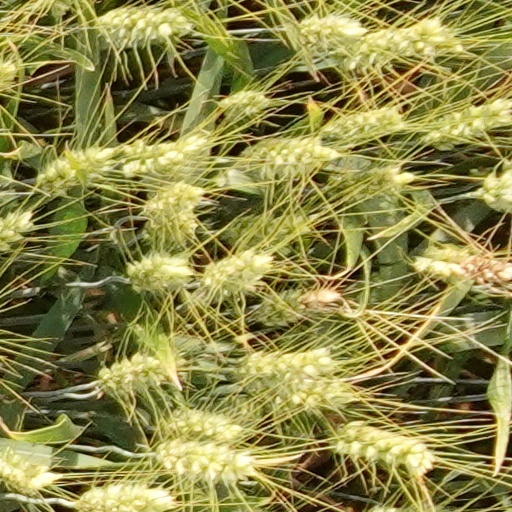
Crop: wheat